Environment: real
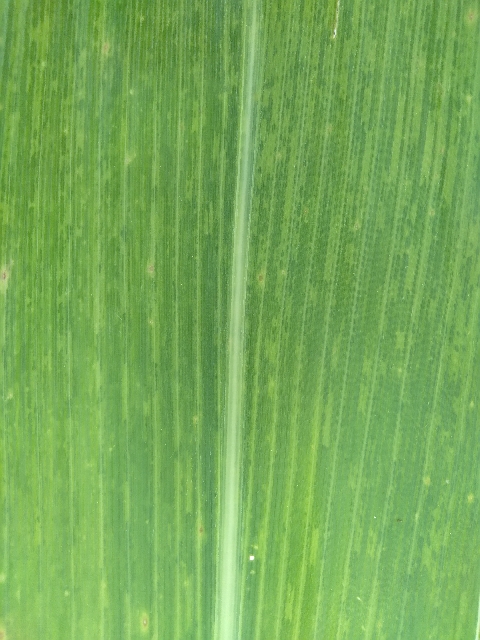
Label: lethal_necrosis